Thomas J. Russell

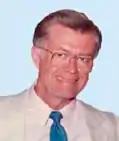
Thomas J Russell

Thomas J. Russell (born June 13, 1933) was an American engineer and businessman. He was one of the early pioneers of microwave technology, specializing in ultrabroadband microwave directional couplers. Due to his contributions in shaping the microwave industry with innovation and invention, Thomas J. Russell was officially named a Microwave Legend in 2006.